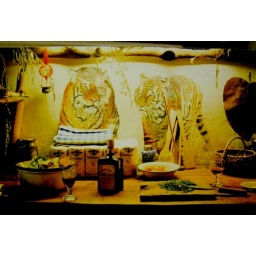
painting on the wall in a kitchen